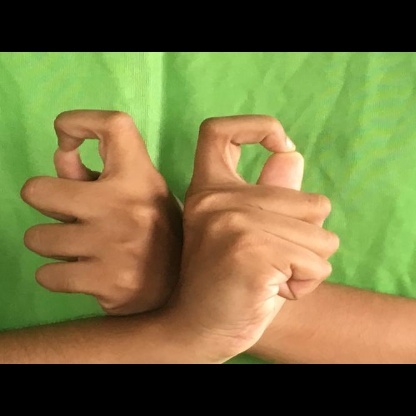
Mudra: Berunda